Dallas Jackson (American football)

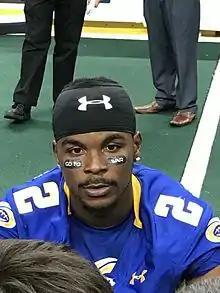
Jackson in 2017

Dallas Jackson (born November 20, 1993) is an American football defensive back for the Jacksonville Sharks of the National Arena League (NAL). He played college football at Jacksonville University and attended Palmetto High School in Palmetto, Florida. He has been a member of the Tampa Bay Storm, Florida Tarpons and Washington Valor.